Madeo Molinari

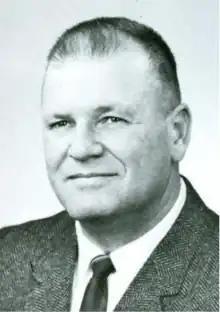

Madeo "Moon" Molinari (March 23, 1920 – October 20, 2011) was an American athlete and sports coach. He was best known for his time at Winona State University, where he coached football, baseball, and golf for many years.